2019 MAC Championship Game

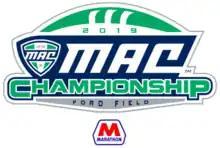

The 2019 MAC Championship Game was a college football game played on Saturday, December 7, 2019, at Ford Field in Detroit, Michigan, to determine the 2019 champion of the Mid-American Conference (MAC). With sponsorship from Marathon Petroleum, the game was officially the 2019 Marathon MAC Football Championship Game. The game featured the East division champions Miami (of Ohio) and the West division champions Central Michigan, and was the conference's 23rd championship game. The game was won by Miami, 26–21.